Eurobalise

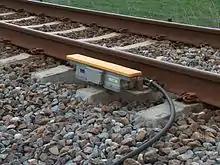
ZUB 123 coupling coil

Another source for the technology comes from the Siemens ZUB 100 family where they used coupling coils at the side of the tracks to augment the existing train protection system with additional signalling. The first ZUB 111 beacon did just allow for 21 states (using 2 out of 7 frequencies). The successor ZUB 122 switched to a digital telegram modulated on an 850 kHz carrier. The latter was used first in the for Switzerland since 1992 and for Denmark since 1992. The telegram types of these systems are compatible with the ORE A46 specification for the German LZB telegrams (about 83 bits).